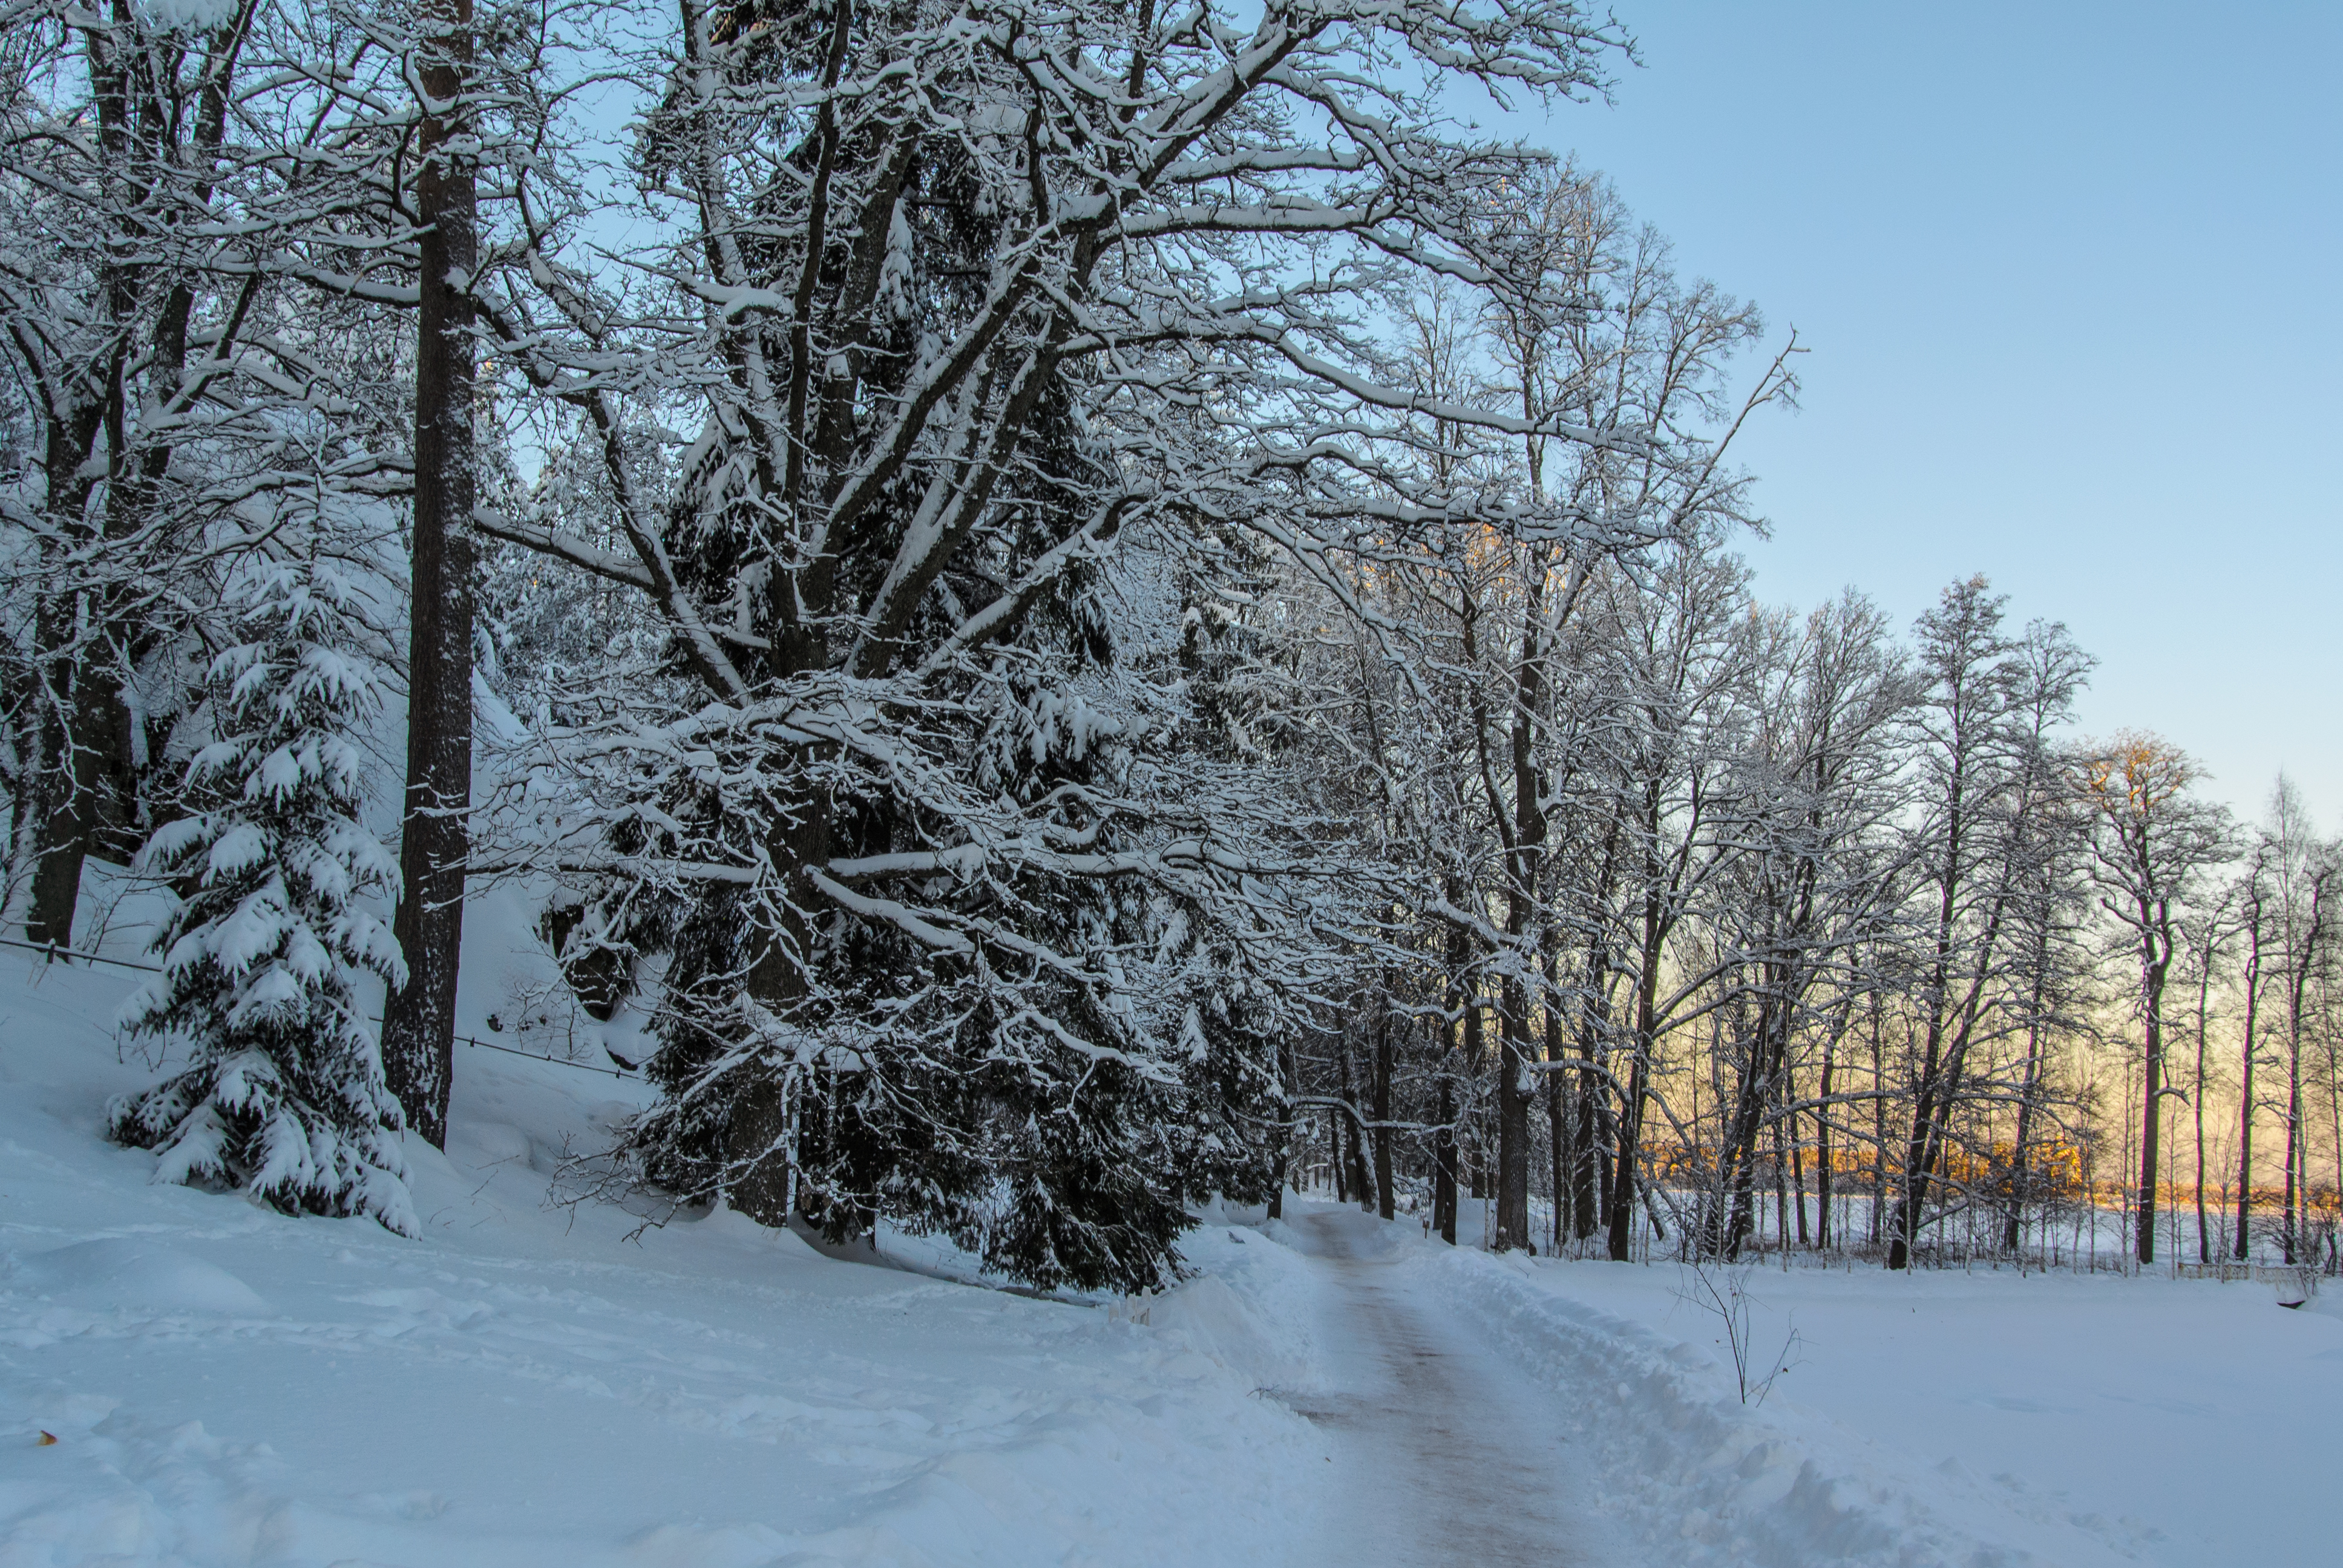
images, sky, snow, natural landscape, wood, twig, trunk, tree, atmospheric phenomenon, freezing, landscape, deciduous, Tints and shades, winter, forest, plant, grove, event, woodland, frost, road, precipitation, Northern hardwood forest, temperate broadleaf and mixed forest, slope, plant stem, tropical and subtropical coniferous forests, cloud, temperate coniferous forest, conifer, horizon, evening, pine family, spruce fir forest, winter storm, fir